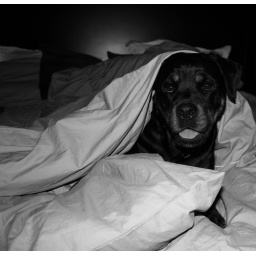
she loves sneaking into the bedroom and sleeping in the bed....